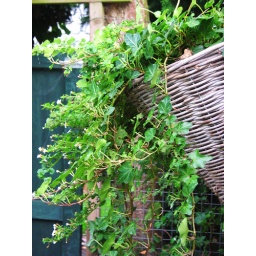
a climbing plant in a basket